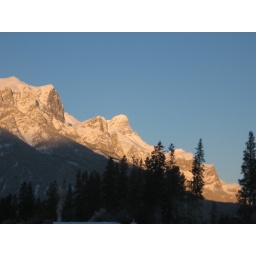
Kitchen window view from my sister's house in Canmore